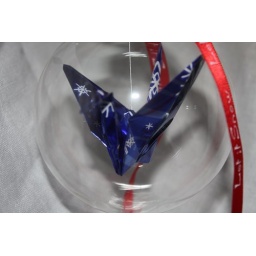
Origami crane ornament in glass ball. Made with blue and white shiny paper